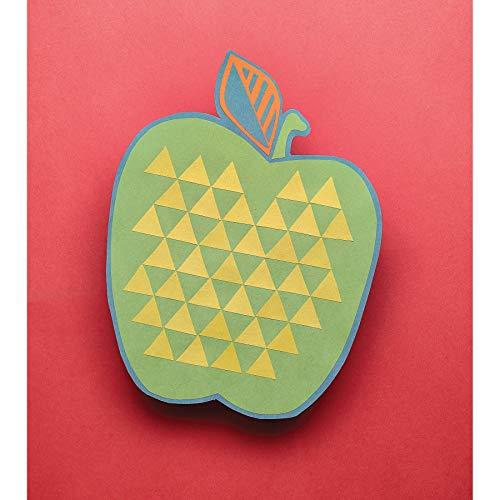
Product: SunWorks PAC6525 Construction Paper, 11 Assorted Colors, 9" x 12", 300 Sheets
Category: Arts, Crafts & Sewing | Crafting | Paper & Paper Crafts | Paper | Construction Paper
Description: Heavyweight construction paper.
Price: $7.99
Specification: ProductDimensions:9x12x2.5inches|ItemWeight:0.8ounces|ShippingWeight:3.75pounds(Viewshippingratesandpolicies)|Manufacturer:SunWorks|ASIN:B00BX9JXRI|Itemmodelnumber:PAC6525